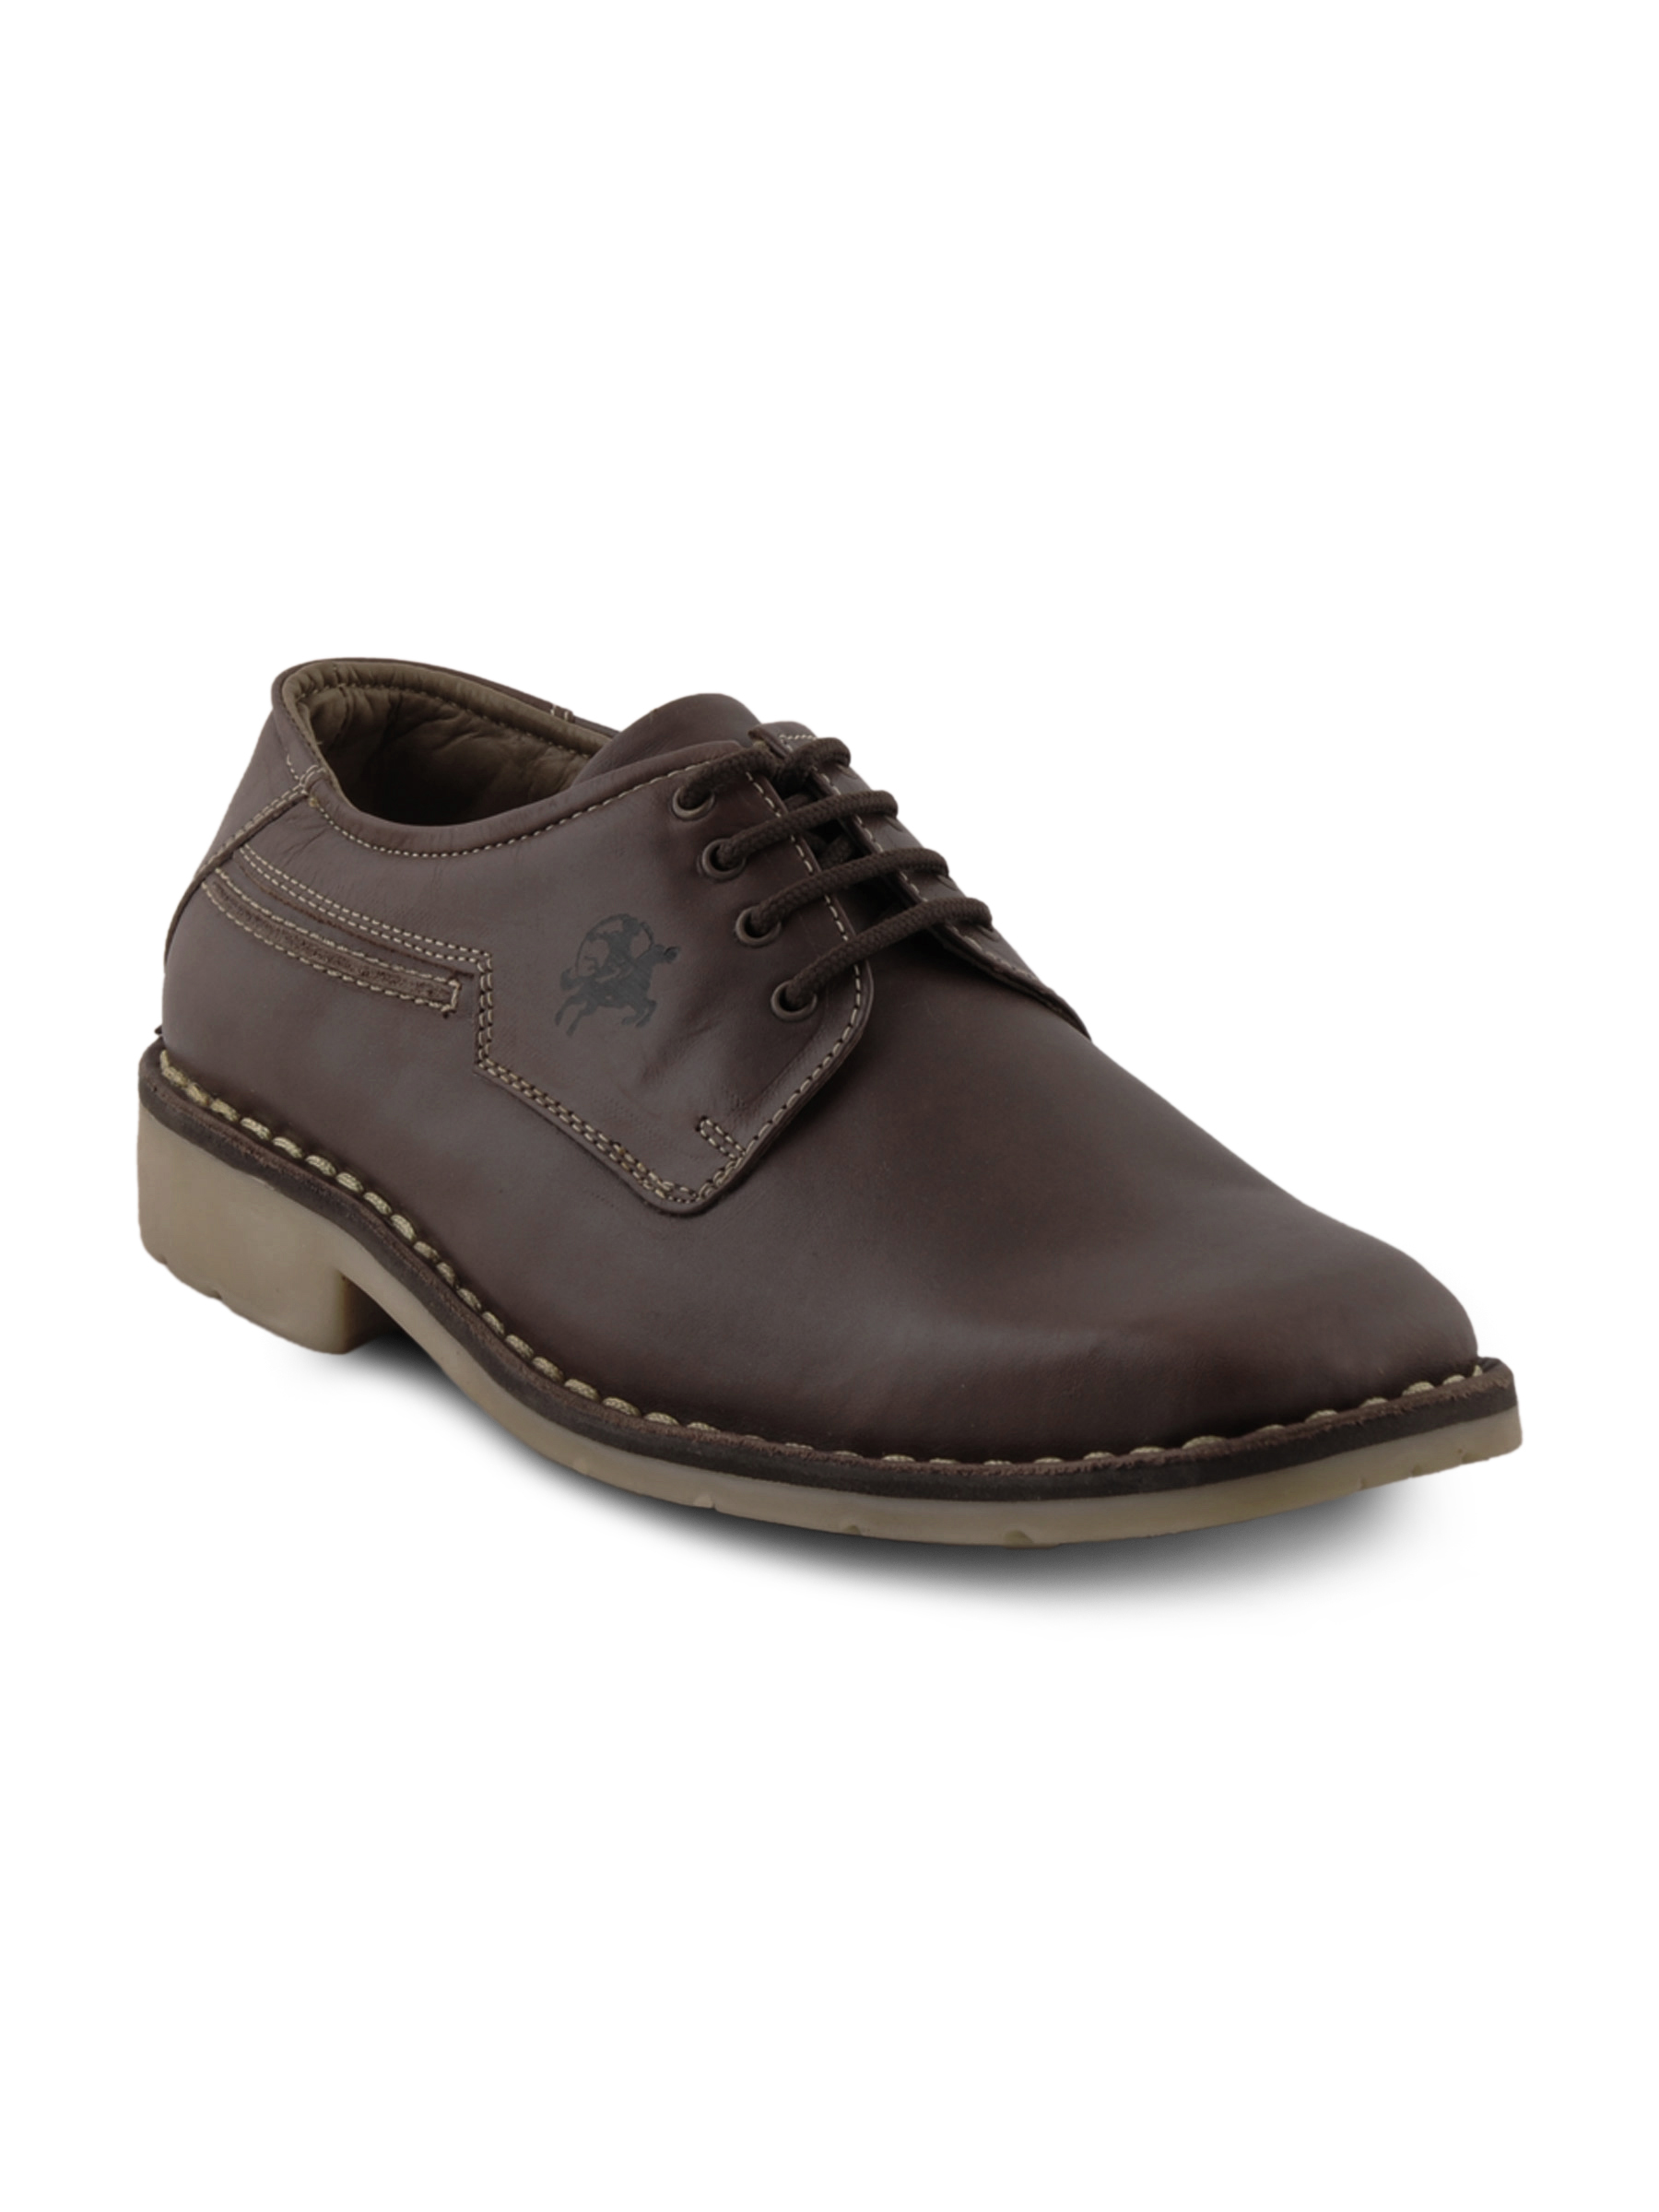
Buckaroo Men New Pampa Brown Shoes
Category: Footwear / Shoes / Casual Shoes
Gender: Men
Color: Brown
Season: Winter 2011
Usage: Casual